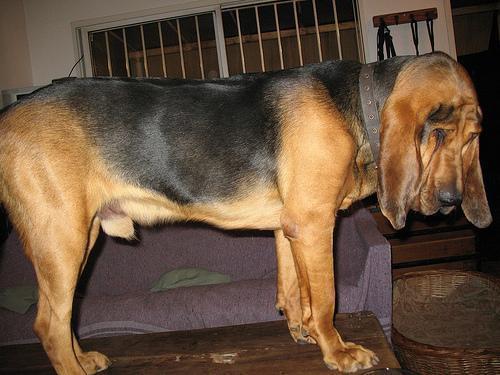
bloodhound